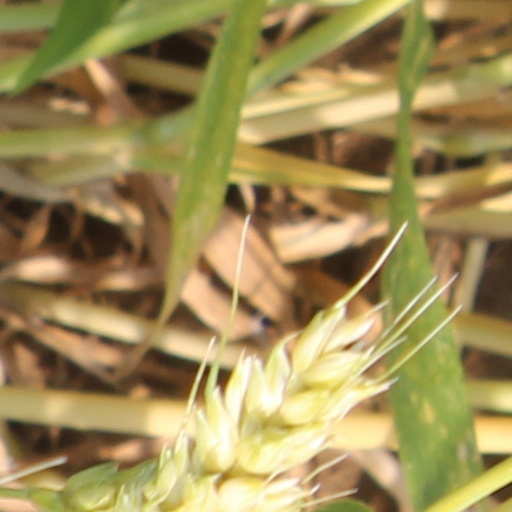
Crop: wheat